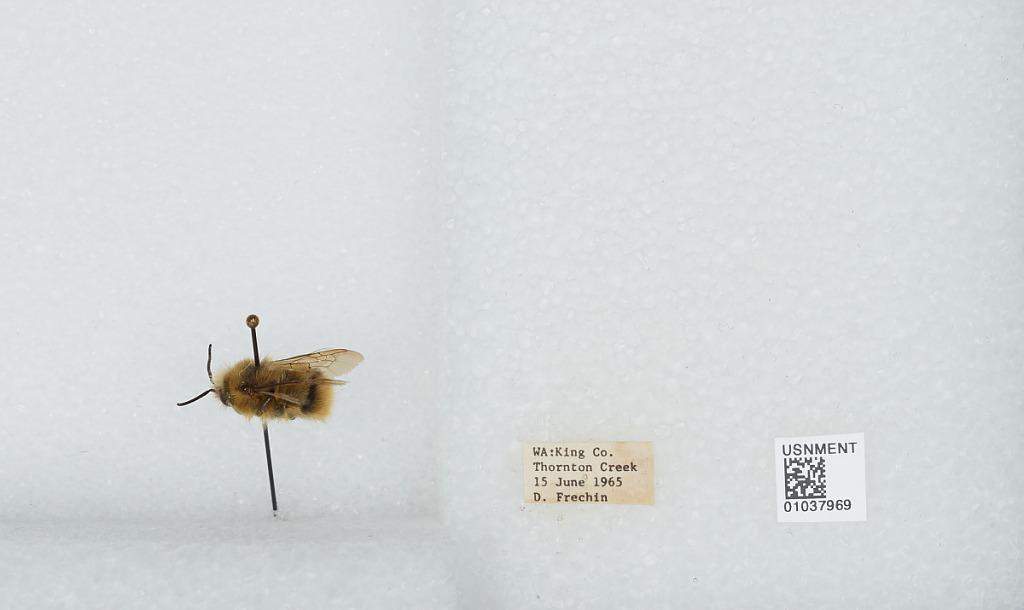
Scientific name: Bombus (Pyrobombus) mixtus Cresson
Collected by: D. Frechin
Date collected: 1965-6-15
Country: United States
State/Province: Washington
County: King
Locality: Thornton Creek
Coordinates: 47.7031, -122.309